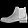
Label: Ankle boot